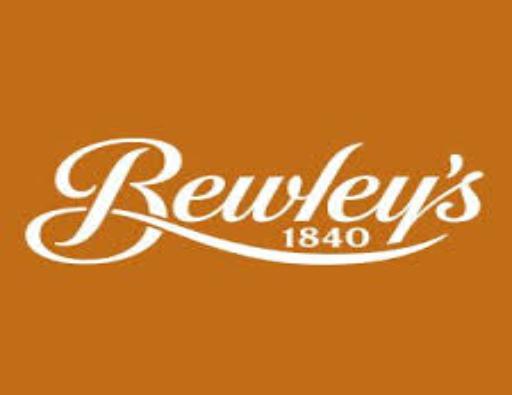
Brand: Bewley's
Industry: Food